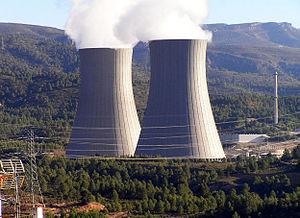
Les structures à nappe hyperboloïde sont généralement des treillis ou des ossatures épousant la forme d'un hyperboloïde à une nappe.